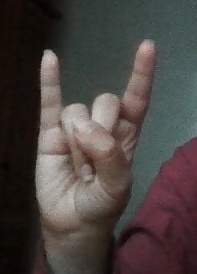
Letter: la